Macaulay family of Lewis

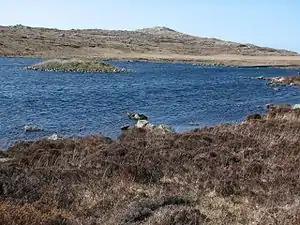
The remains of Dùn Anlaimh, a crannog on Coll, in 2006.

Following James Graham, 1st Marquess of Montrose's victory at the Battle of Inverlochy in February 1645, George Mackenzie, 2nd Marquess of Seaforth briefly supported the Royalist cause in the Wars of the Three Kingdoms. Seaforth, however, later switched sides and joined the forces of the Covenanters. Following Seaforth were his own clansmen, the Mackenzies, as well as the Macraes, MacLennans and the Macaulays of Lewis. In May 1645, the Covenanter forces vastly outnumbered Montrose and the Royalists at the Battle of Auldearn, yet suffered a crushing defeat and heavy casualties (almost half their entire force). According to Lewis tradition, the eldest son of Donald Cam, Angus ("Aonghas Beag"; "Fear Bhrèinis", "the tacksman of Brenish"), did not, at first, intend to join the Lewis contingent. However, tradition states that his scornful wife shamed him into joining the Lewismen and that he fell in battle with them. Of the 300 Lewismen who set off for battle only 3 returned; of these 300, 60 were from Uig which was the heartland of the Macaulays. The lone Uig survivor was John Macaulay ("Iain Ruadh"), tacksman of Kneep, and another son of Donald Cam. According to tradition, in his escape from the rout, John wounded a chasing enemy; years later, a blind beggar came to John's house and when asked how he lost his sight, the beggar replied that he lost it at the battle while chasing down a fleeing enemy. Donald Cam's youngest son, William was one of the killed. William was tacksman of Islivig; tradition states that he was ambidextrous, and could fight with a sword in each hand. He was cornered against a wall and fought off his attackers until another climbed into a loft above him and slew him.